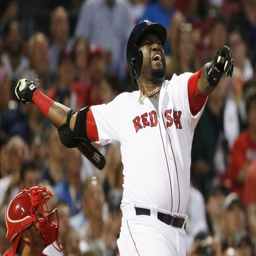
baseball player pops a foul during the fourth inning of a baseball game against sports team .